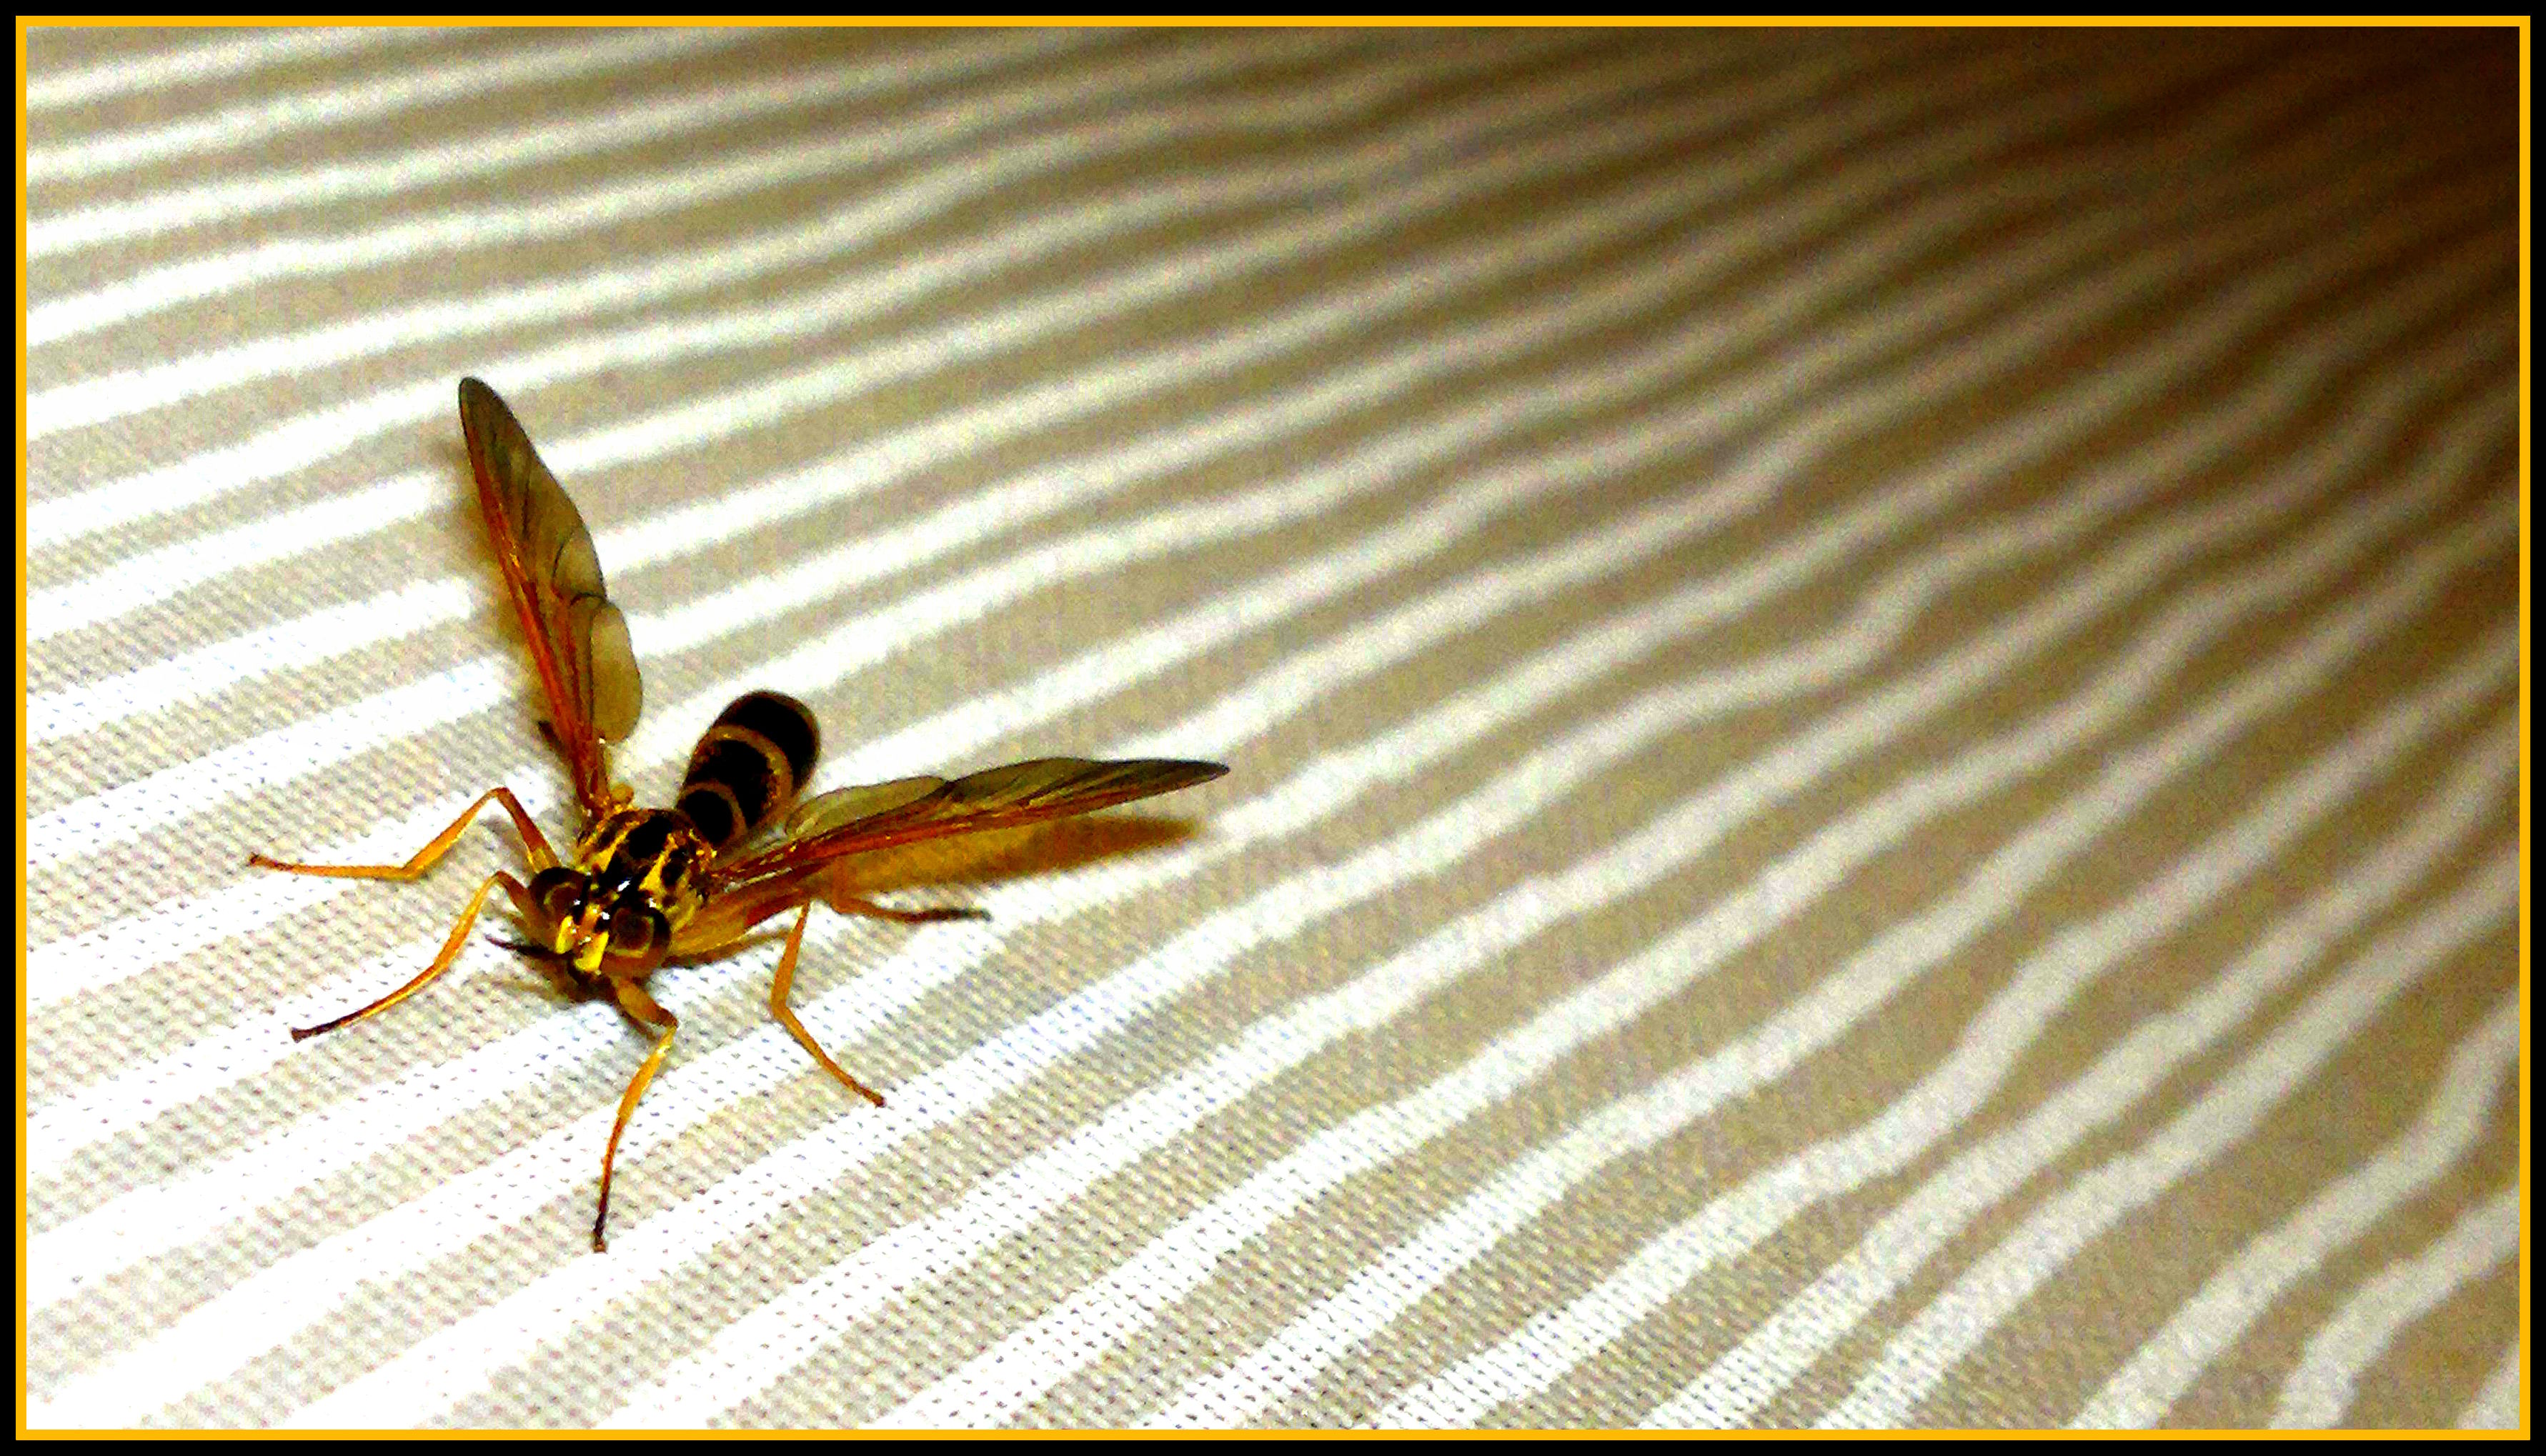
flower, insect, fauna, invertebrate, close up, bee, pest, macro photography, honey bee, membrane winged insect